Dylan Lupton

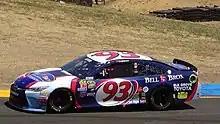
Lupton in his Cup Series debut at Sonoma in 2016

In 2016, Lupton joined BK Racing to attempt his Sprint Cup Series debut at the Toyota/Save Mart 350. Lupton would finish 35th in the race. He returned to the team at Richmond's Federated Auto Parts 400 in the No. 83. He would be involved in a big wreck, with his car ending up on top of Ryan Newman's car, but he would stay in the race and finish 25th. Lupton made his Truck Series debut at Talladega, driving the No. 02 Chevrolet for Young's Motorsports, he finished 12th. Lupton then made his second Truck Series race at Phoenix, substituting John Wes Townley, earning a 19th-place finish. A week later, Lupton joined Go Fas Racing in a one-race deal at Homestead, finishing 39th.